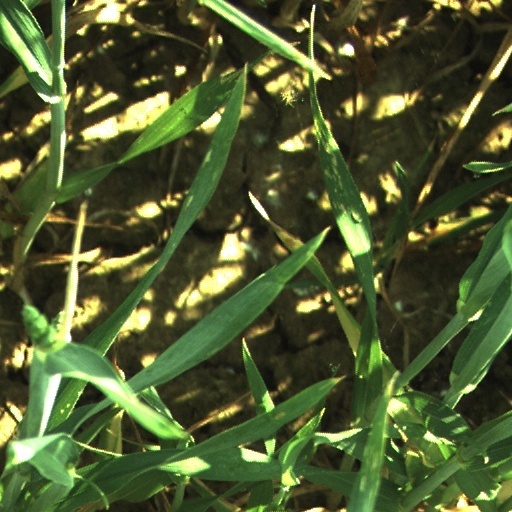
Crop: wheat